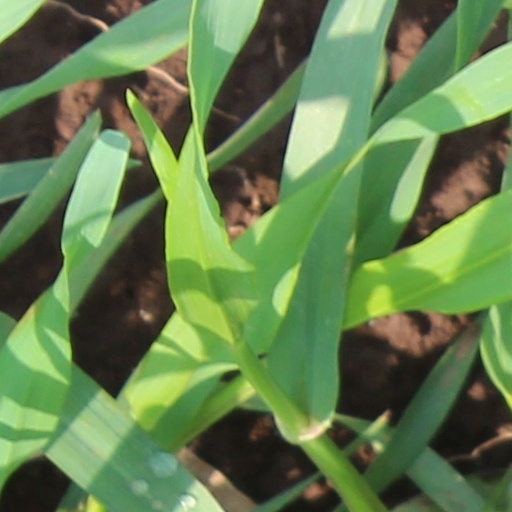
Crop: wheat